Abu Ayyub al-Masri

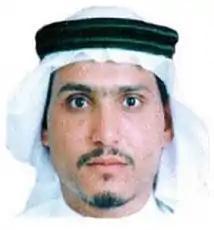
Abu Ayyub al-Masri in an undated photo

Abu Ayyub al-Masri (', translation: "Father of Ayyub the Egyptian"; 1967 – 18 April 2010), also known as Abu Hamza al-Muhajir (', translation: "Father of Hamza the immigrant"), born Abdel Moneim Ezz El-Din Ali Al-Badawi, was an Egyptian militant leader who became the leader of Al-Qaeda in Iraq during the Iraqi insurgency, following the death of Abu Musab al-Zarqawi in June 2006. He was appointed as the "minister of war" of the Islamic State of Iraq from 2006 to 2010 and prime minister of the Islamic State of Iraq from 2009 to 2010. He was killed along with ISI's leader Abu Omar al-Baghdadi during a raid on their safehouse on 18 April 2010.